Linda Boyden

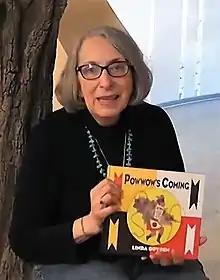
Boyden with her book "Powwow's Coming" in 2020

Linda Boyden (born July 6, 1948) is an American poet and children's books writer.